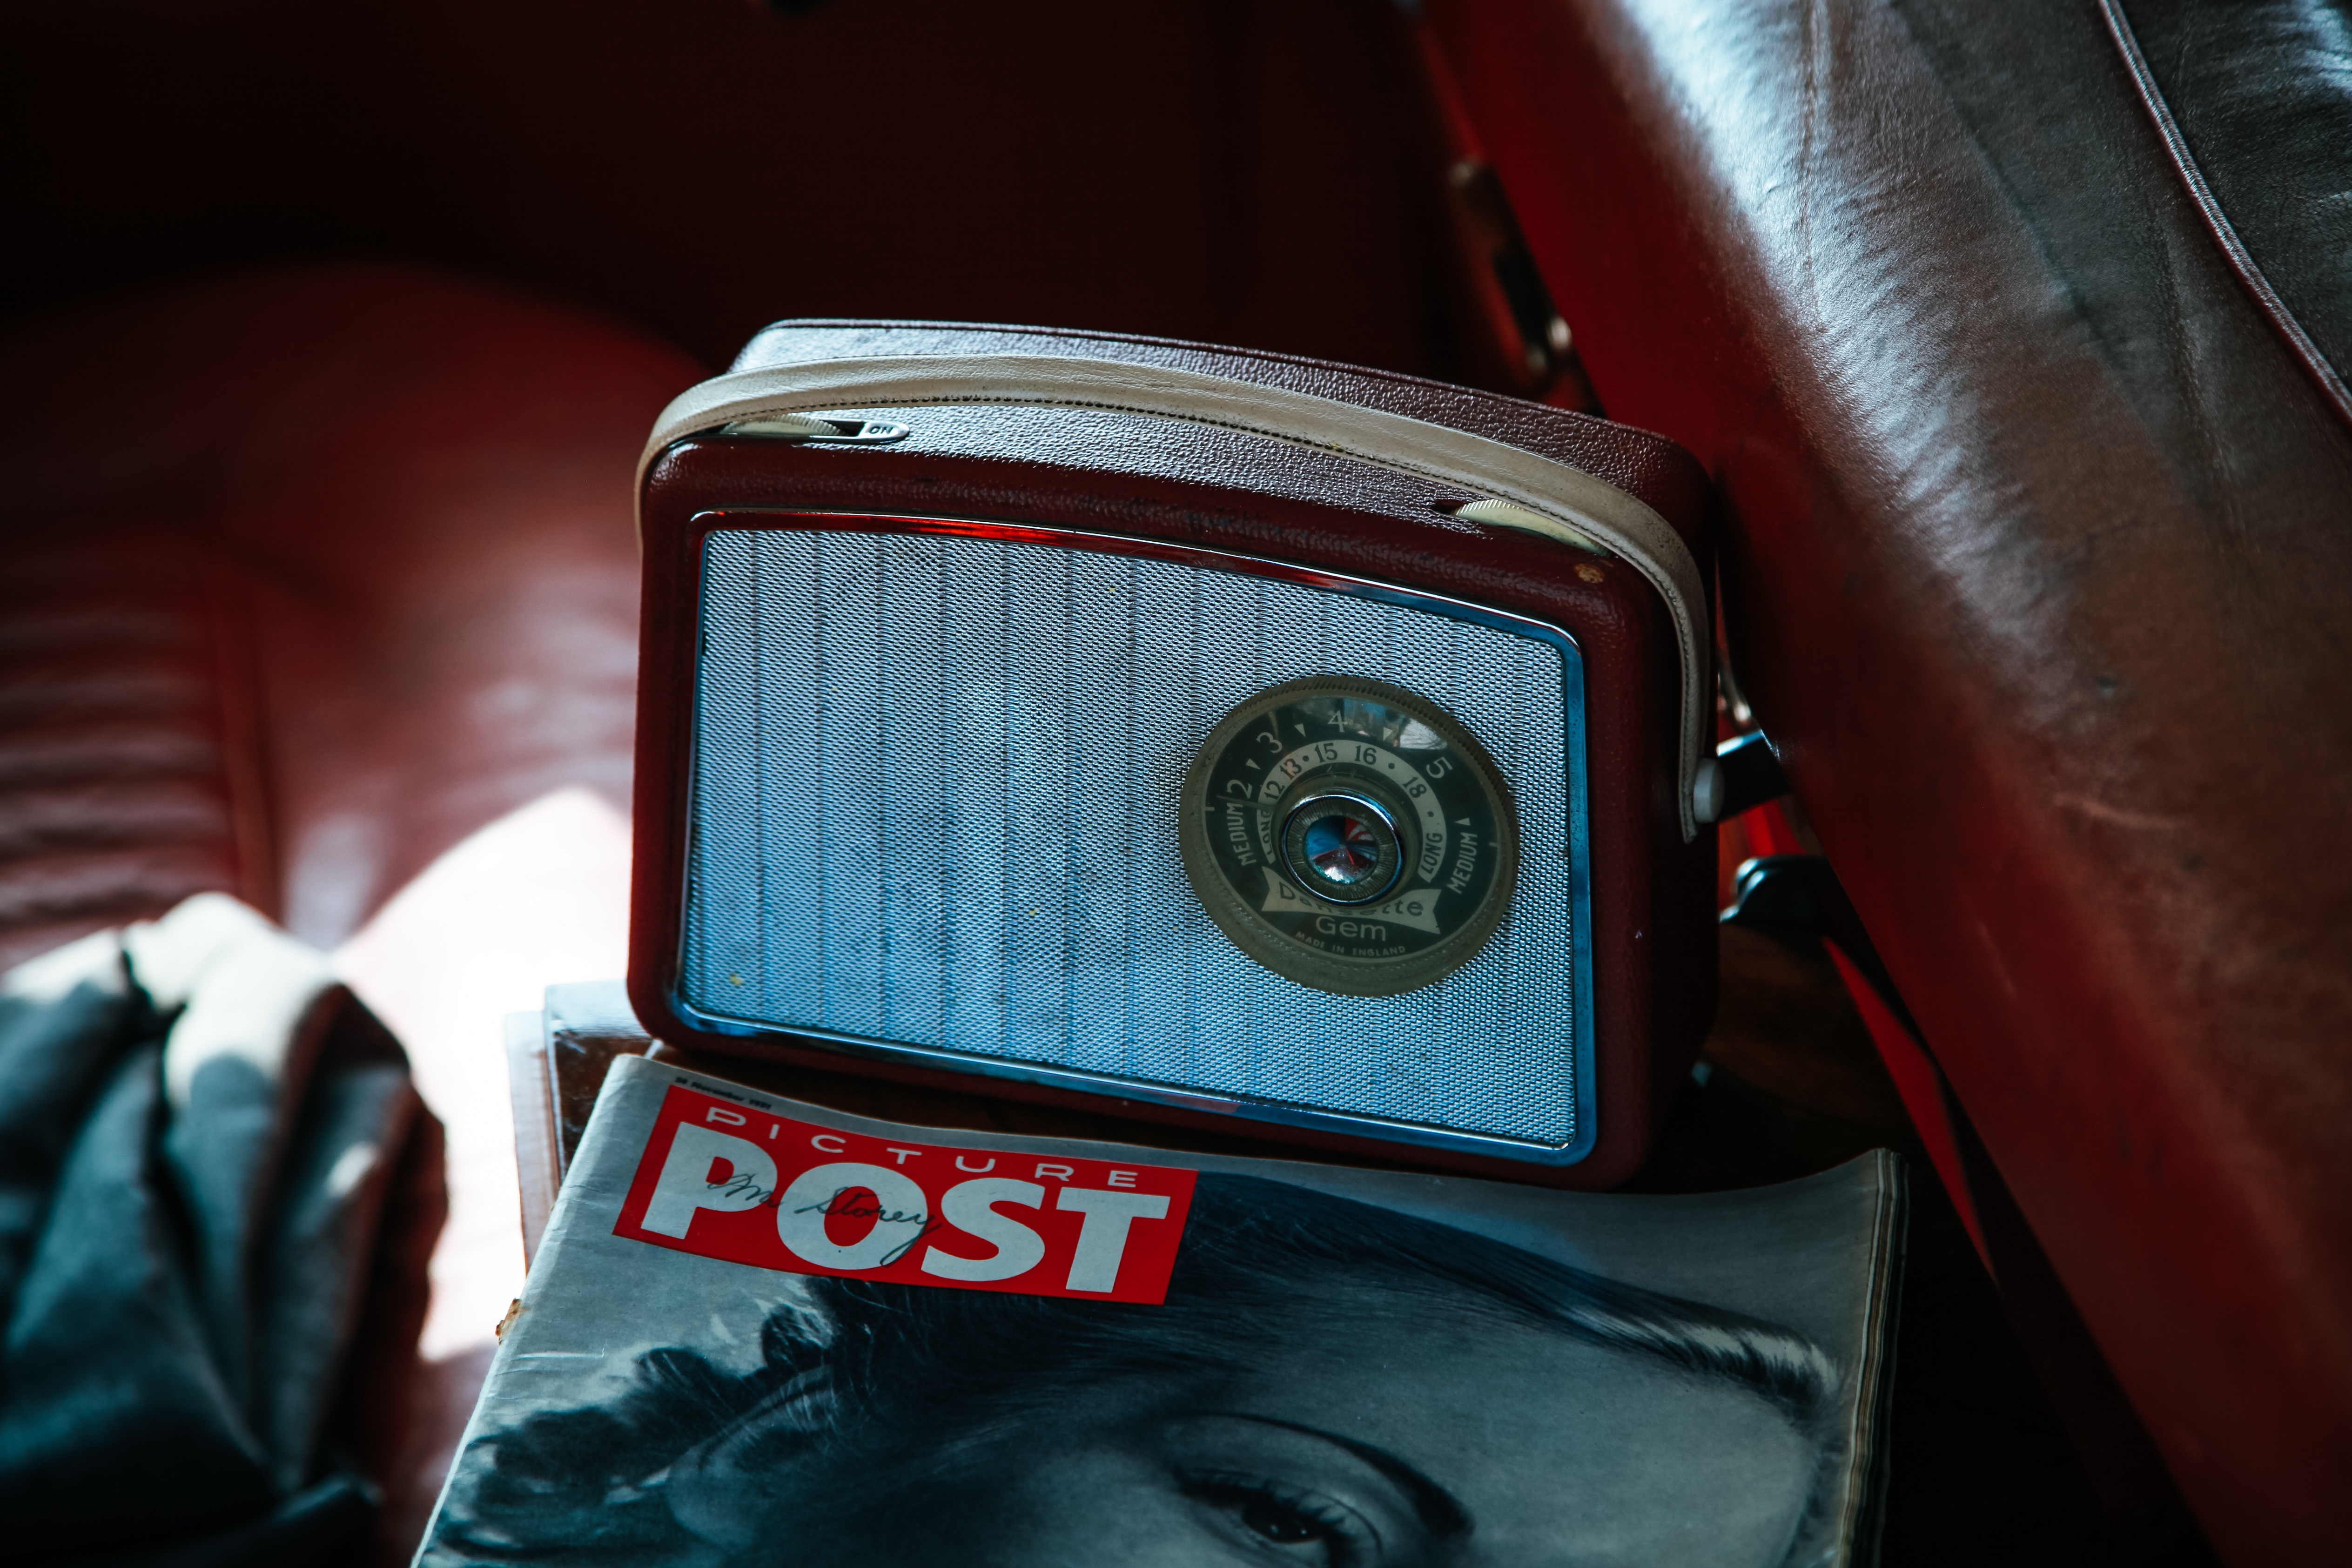
light, car, camera, retro, window, red, vehicle, blue, business, speaker, radio, reflex camera, digital camera, magazines, classic, single lens reflex camera, cameras optics